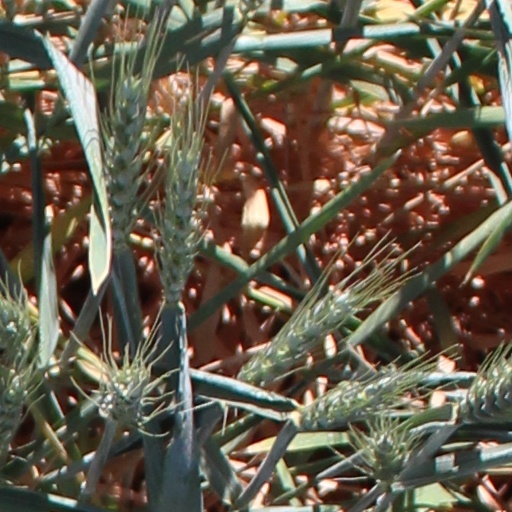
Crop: wheat